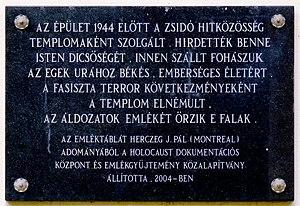
Plaque commémorative au mur de la synangogue d'Óbuda. Magyar: Emléktábla az óbudai zsinagóga falán.